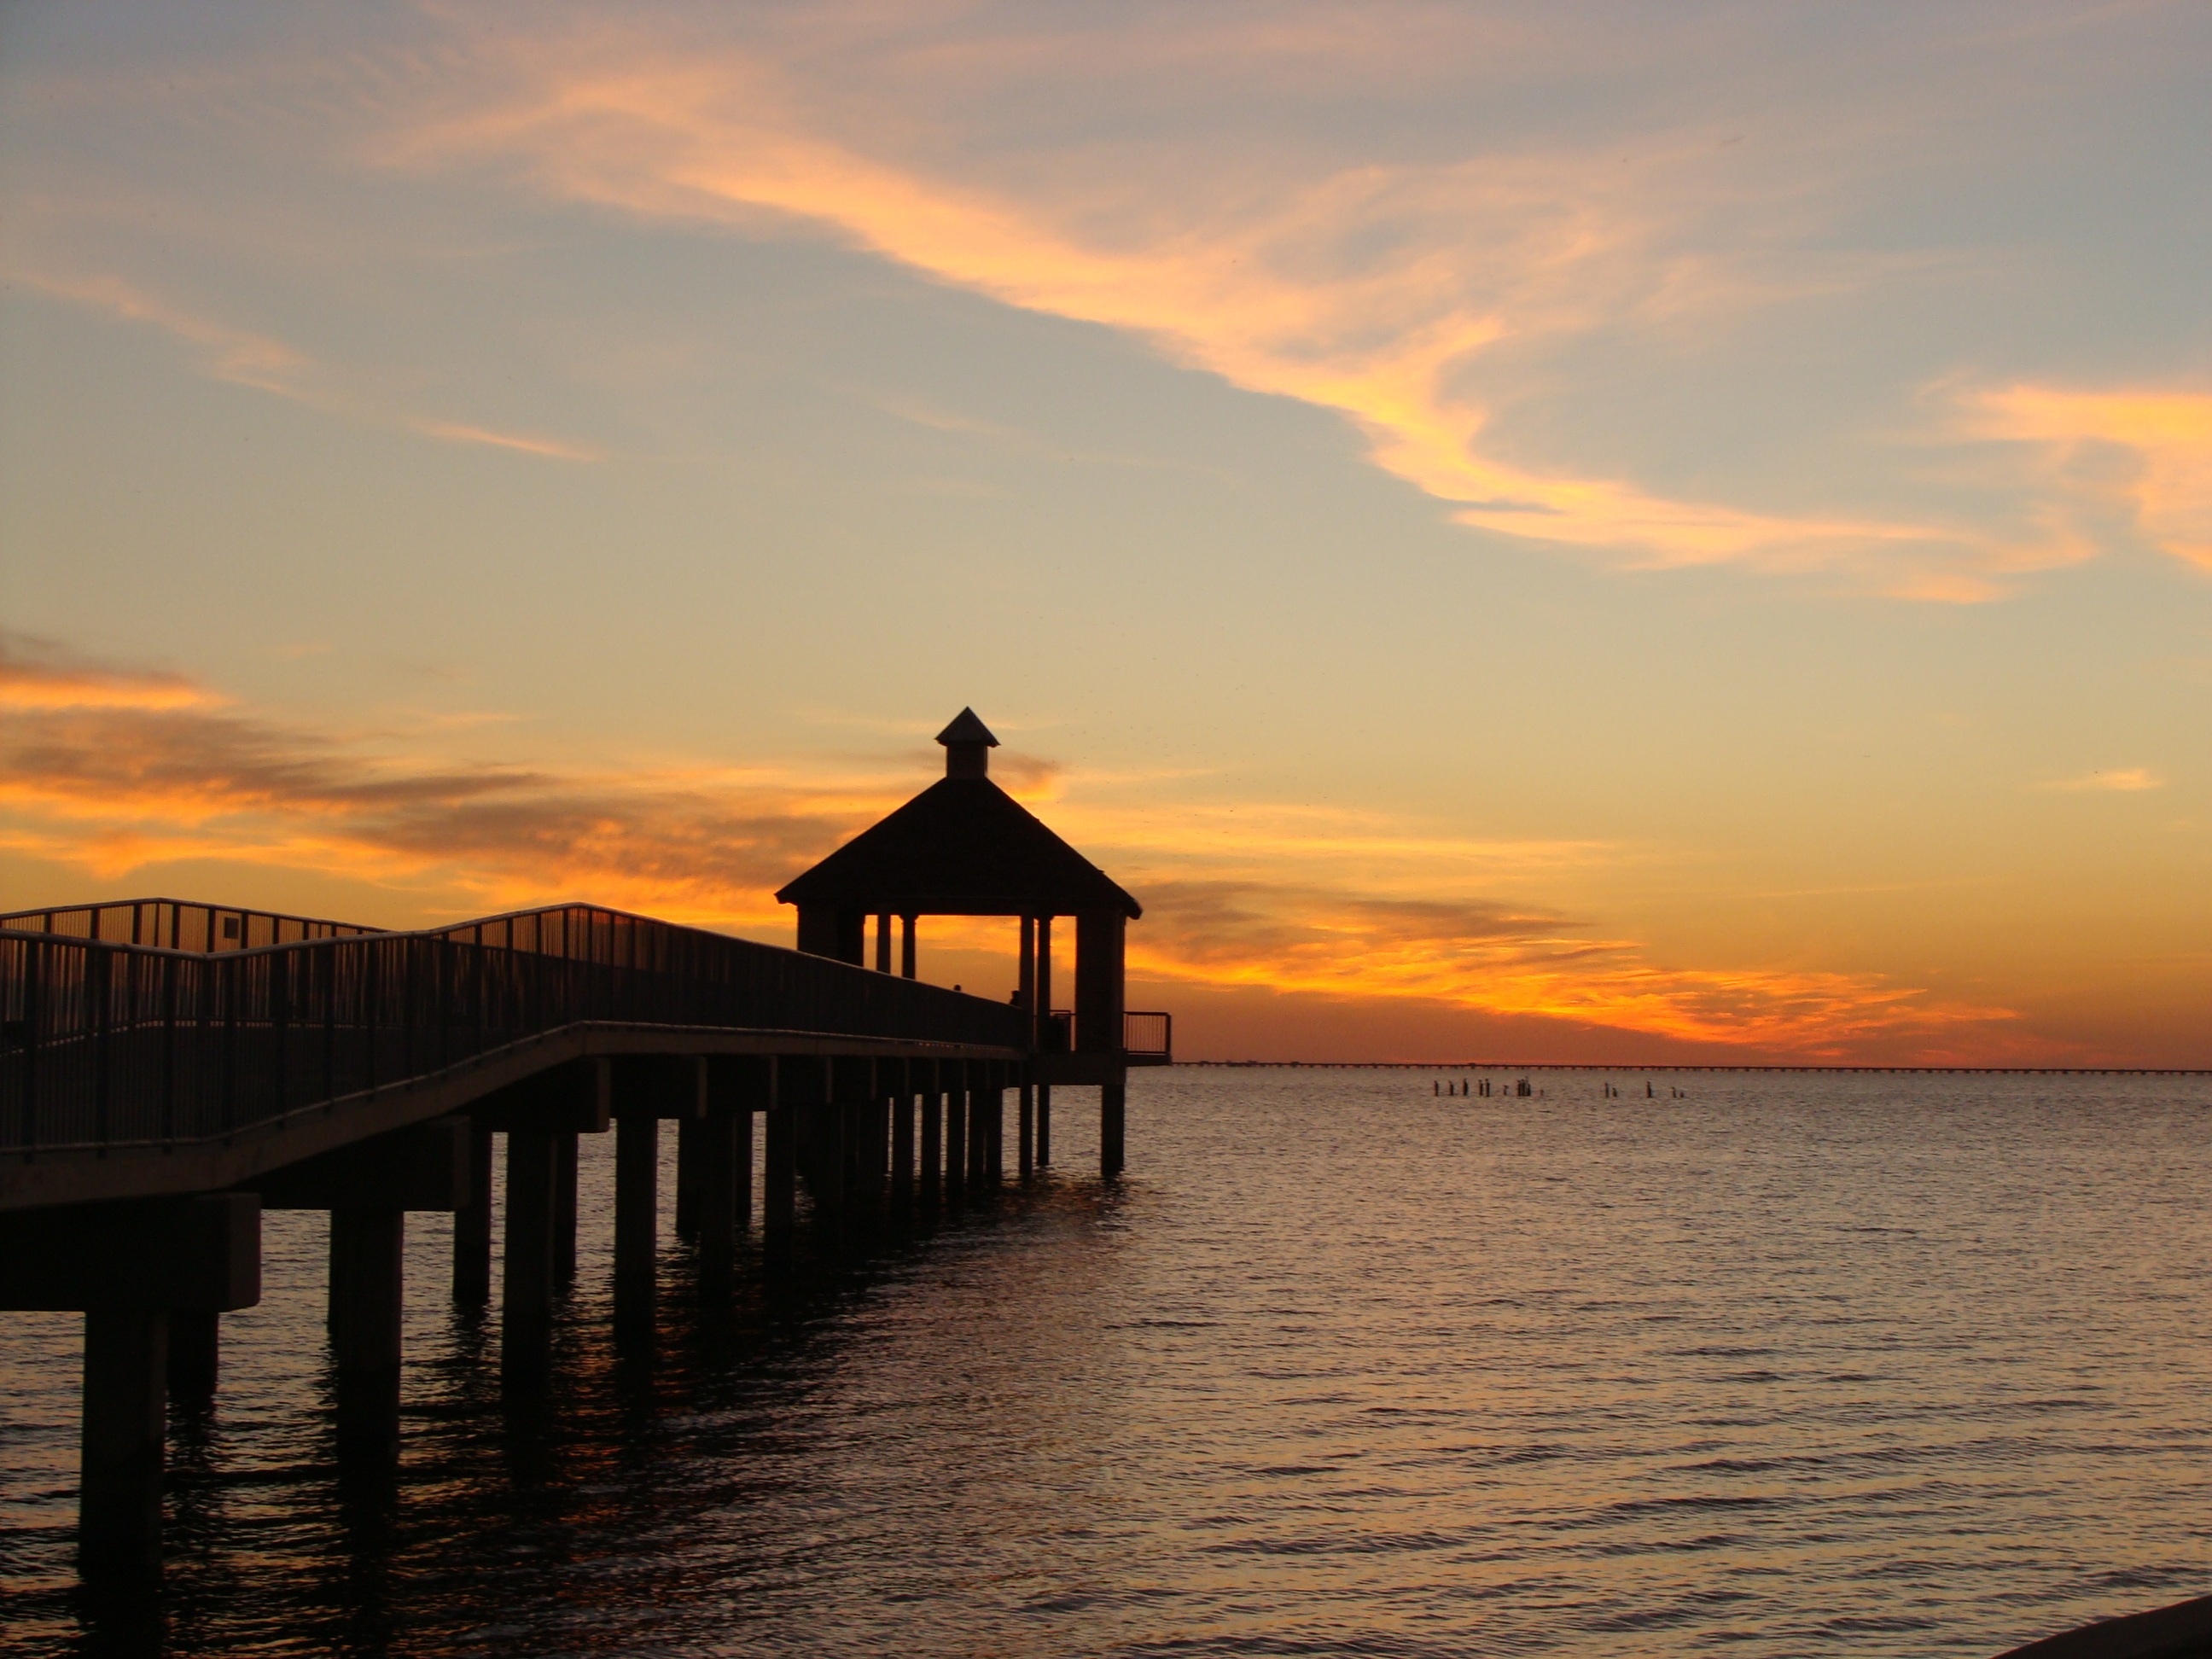
beach, sea, coast, water, ocean, horizon, cloud, sunrise, sunset, sunlight, morning, lake, dawn, pier, dusk, evening, reflection, park, bay, south, afterglow, louisiana